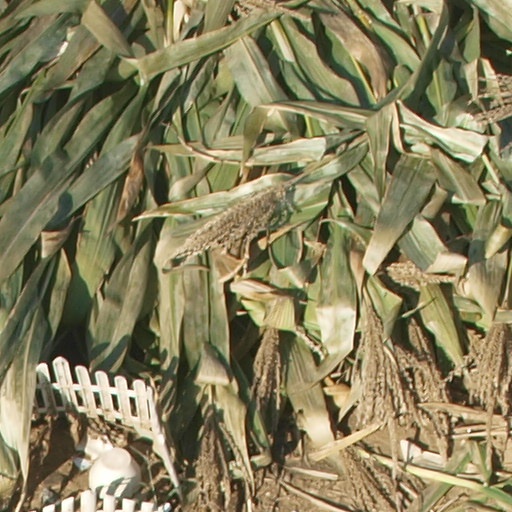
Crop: maize; corn